Arnisdale Free Church

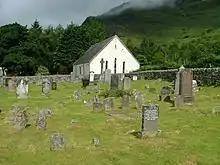
Arnisdale Free Church of Scotland. Nestling beneath the slopes of Beinn Sgritheall

Arnisdale Free Church is a church building at one time connected to the Free Church of Scotland. It is sited in Arnisdale, Inverness-shire, Scotland. According to Ewing's "The Annals of the Free Church", the original building was constructed in 1856 as a simple meeting-house connected to Glenelg Free Church of Scotland. "Canmore" (The National Record of the Historical Environment), however, indicates that the current, and probably subsequent, structure - "a functional hall with shouldered arches to its windows and door" - was built in 1888 by architects Matthews and Lawrie. Free Church services were held here until c.2000, when the property was taken over by the Free Church of Scotland (Continuing)